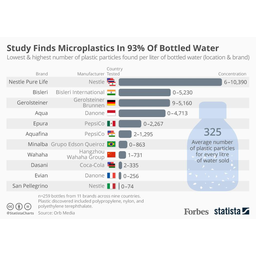
Label: plastic